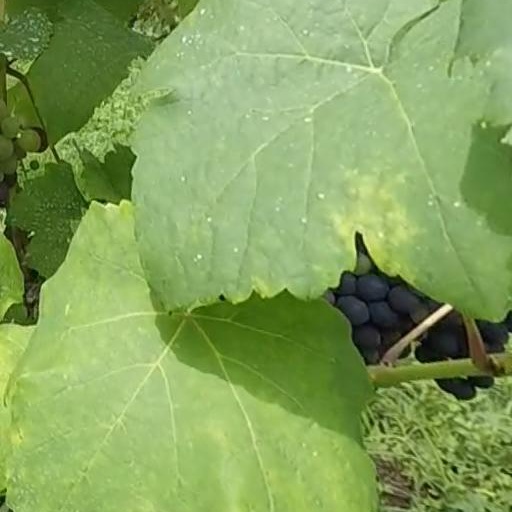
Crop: grape